Château de Lucéram

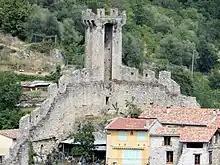
The ruins of Lucéram castle, Tower and surrounding wall to the north-east

The Château de Lucéram is a ruined castle, dating from the 12th and 13th centuries, in the "commune" of Lucéram in the Alpes-Maritimes "département" of France. The castle is the property of the commune. It has been listed since 1927 as a "monument historique" by the French Ministry of Culture.